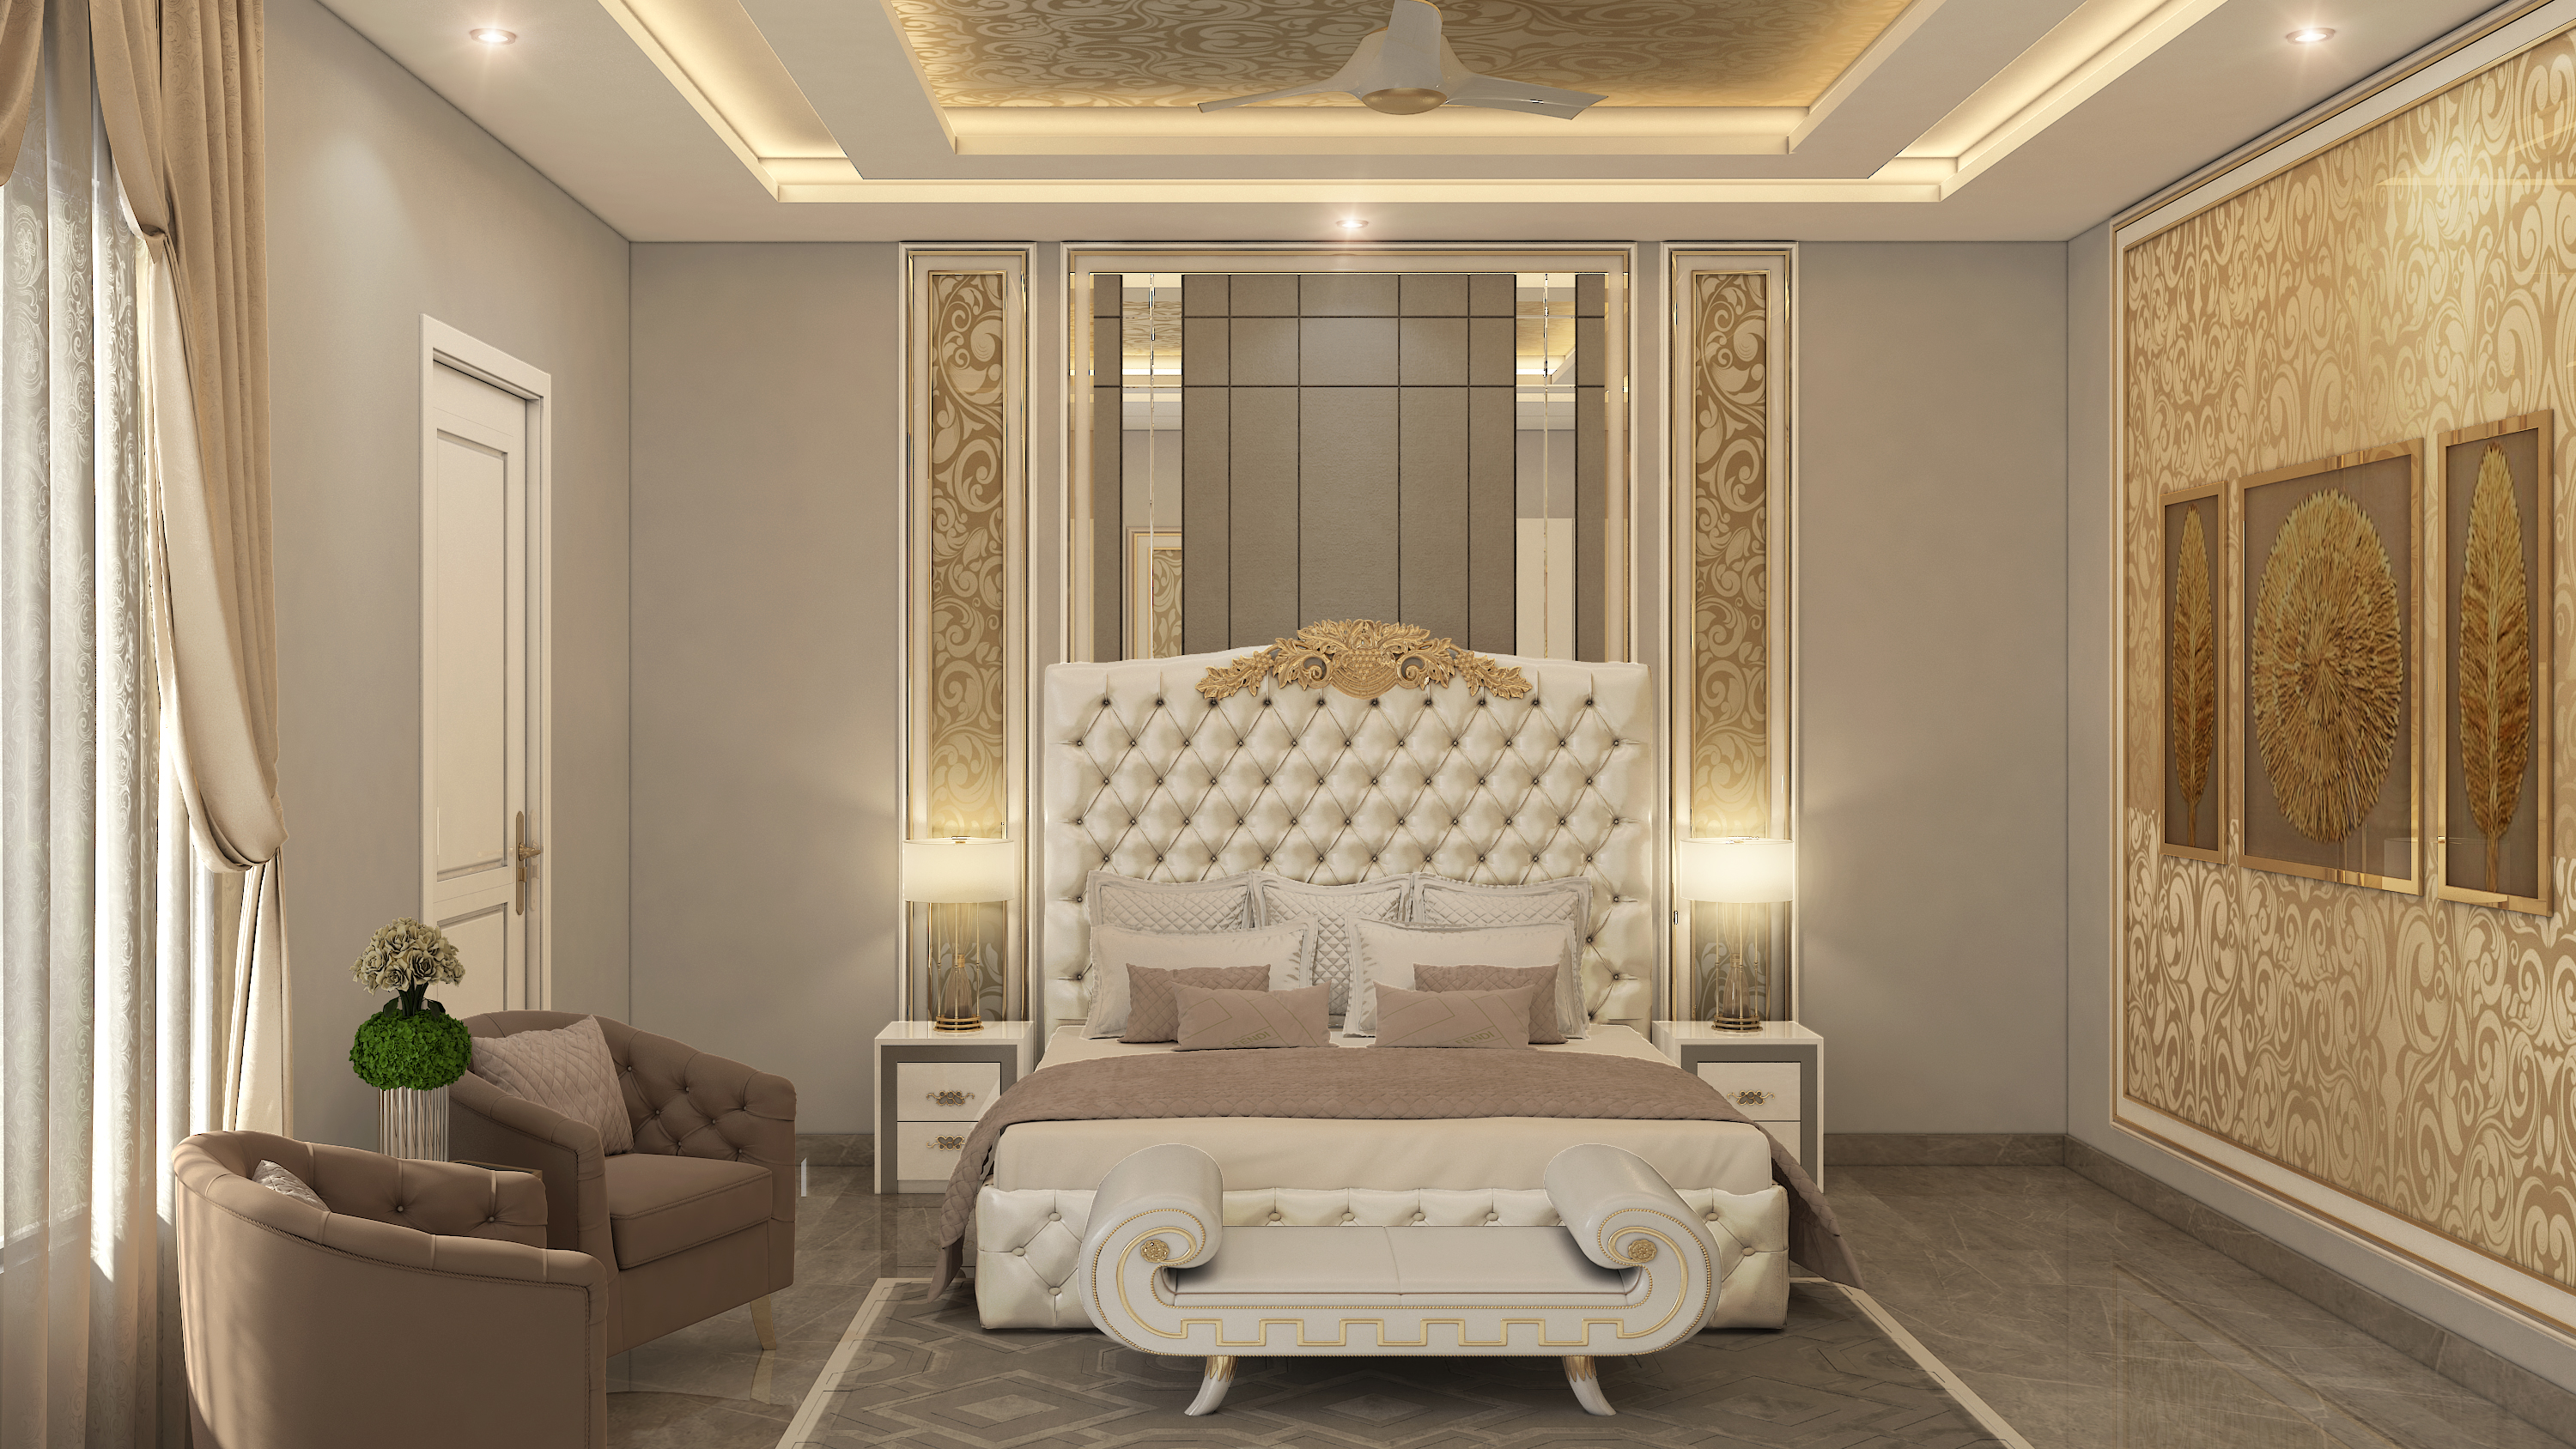
interior, design, building, property, furniture, comfort, lighting, wood, interior design, flooring, floor, house, wall, houseplant, hardwood, real estate, decoration, ceiling, living room, window treatment, hall, room, window covering, door, molding, shade, plaster, lamp, armrest, event, ornament, bed frame, city, home, plant, light fixture, wallpaper, bedroom, linens, bedding, rectangle, daylighting, flowerpot, tile, wood flooring, classic, carpet, mattress pad, chandelier, apartment, chair, estate